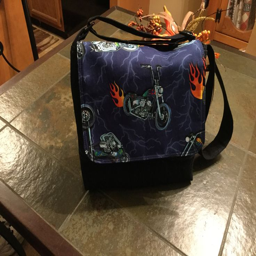
small messenger bag via a combo of tutorials